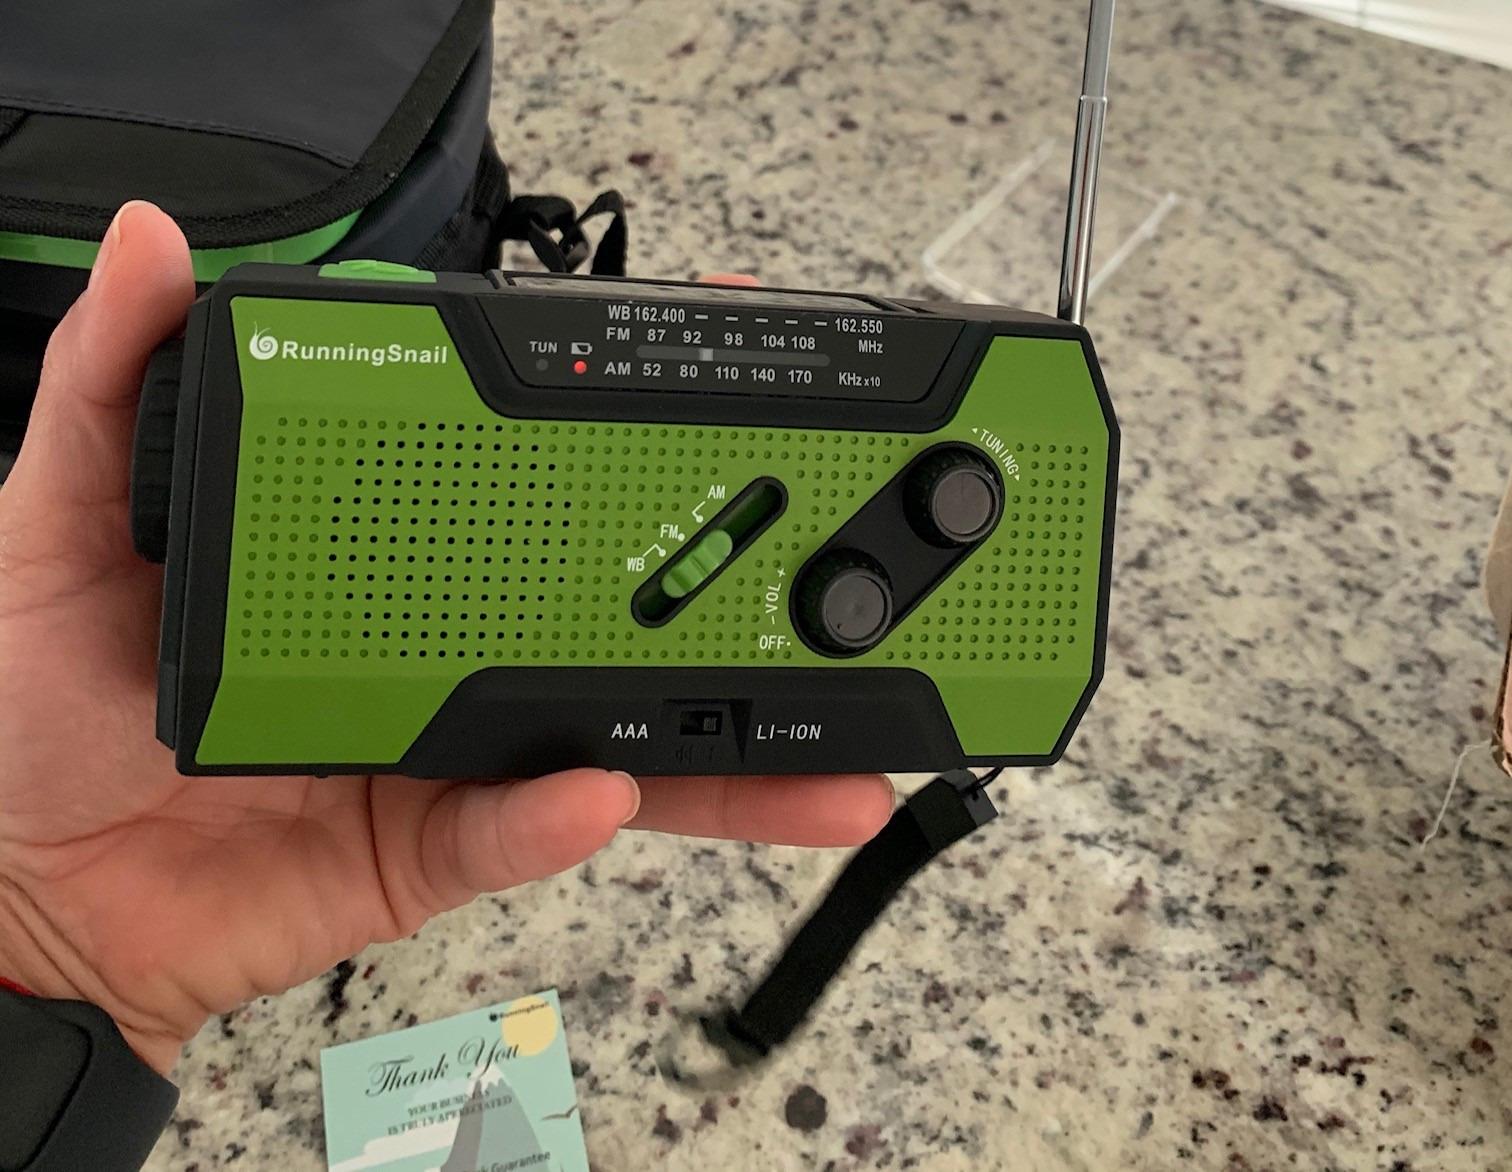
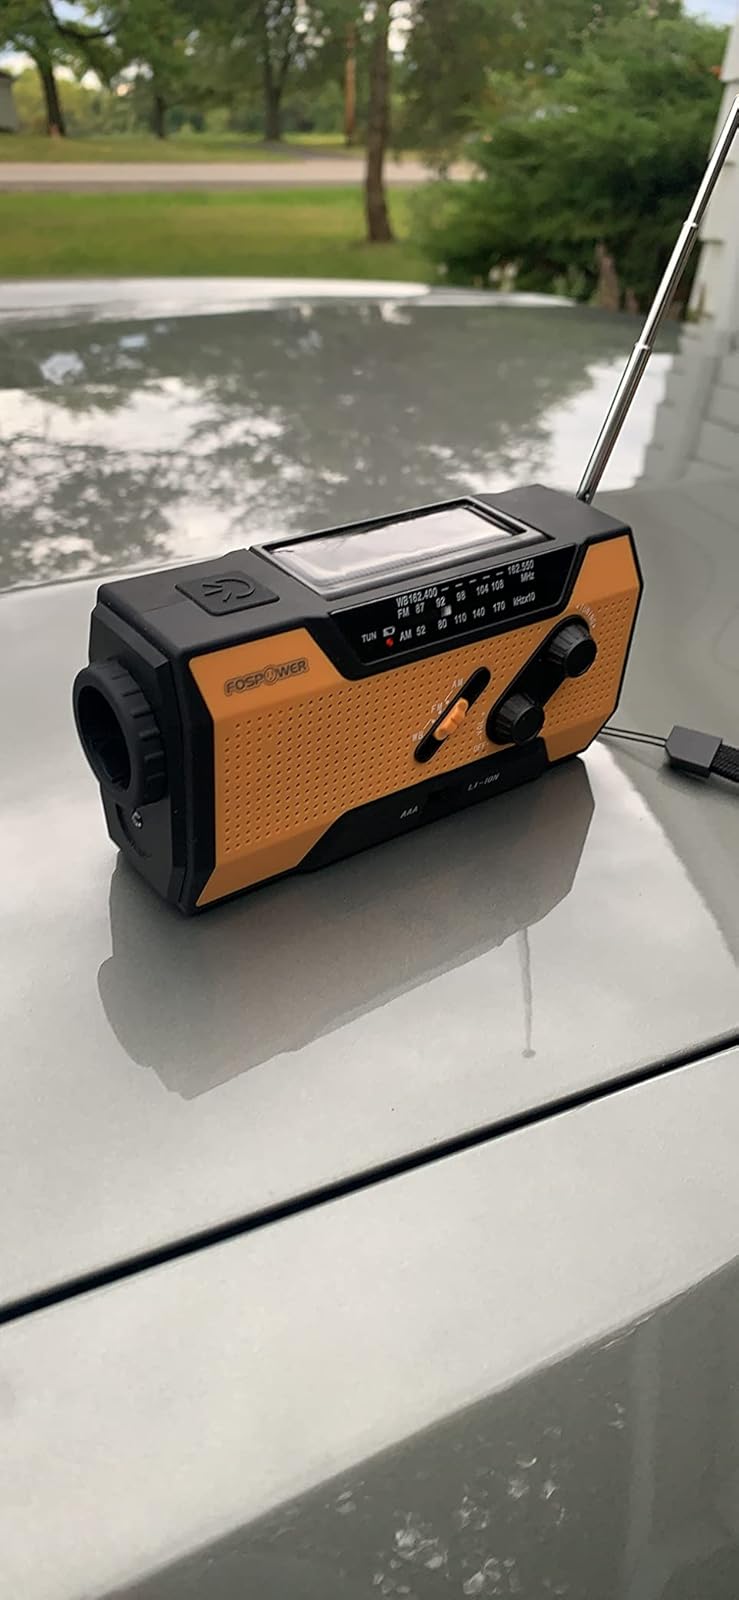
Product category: radio
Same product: no